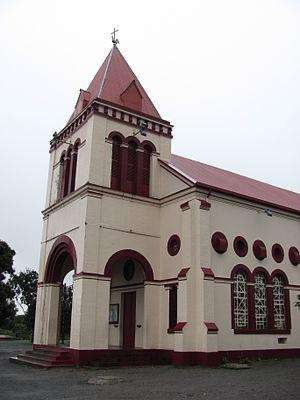
L'archidiocèse de Nouméa est une Église particulière de l’Église catholique couvrant la collectivité sui generis française de Nouvelle-Calédonie, dans le Pacifique, soit 18 575 km² et 230 789 habitants. Le siège épiscopal du diocèse, créé le 21 juin 1966 par Paul VI à partir d'un vicariat apostolique érigé le 1ᵉʳ juillet 1847 par Pie IX, est localisé à Nouméa. Il s'agit de la métropole ecclésiastique de la province de Nouméa, qui comprend également deux autres diocèses suffragants. Il-21.4724° 168.0324° appartient à la conférence épiscopale du Pacifique.
Païta est une commune française de Nouvelle-Calédonie, située dans la Province Sud, sur la côte ouest de la Grande Terre. Elle fait partie du Grand Nouméa dont elle constitue la périphérie restée la plus rurale. L'aéroport international de Nouméa - La Tontouta est situé sur son territoire.